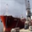
Label: ship